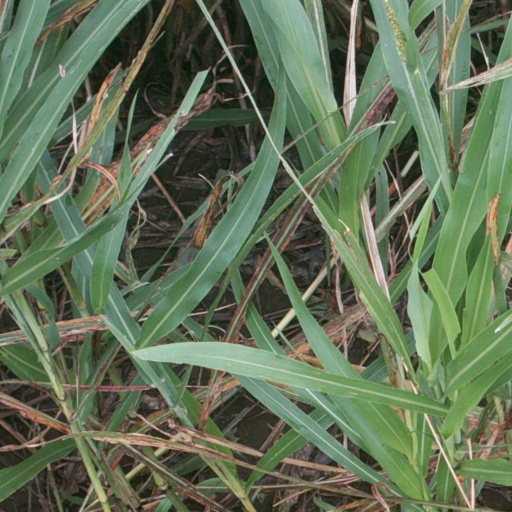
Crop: sorghum